Pierre le Grand

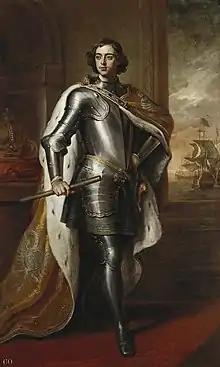
Portrait of Peter I by Godfrey Kneller, 1698.

Pierre le Grand ("Peter the Great") is an "opéra comique" by André Grétry. The libretto, by Jean-Nicolas Bouilly, is based on the early life of the Russian tsar Peter the Great. It was first performed in Paris on January 13, 1790, with Louise-Rosalie Lefebvre, known as Madame Dugazon, as Catherine.